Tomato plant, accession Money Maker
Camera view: horizontal (90 deg, fisheye); turntable rotation: 210 degrees
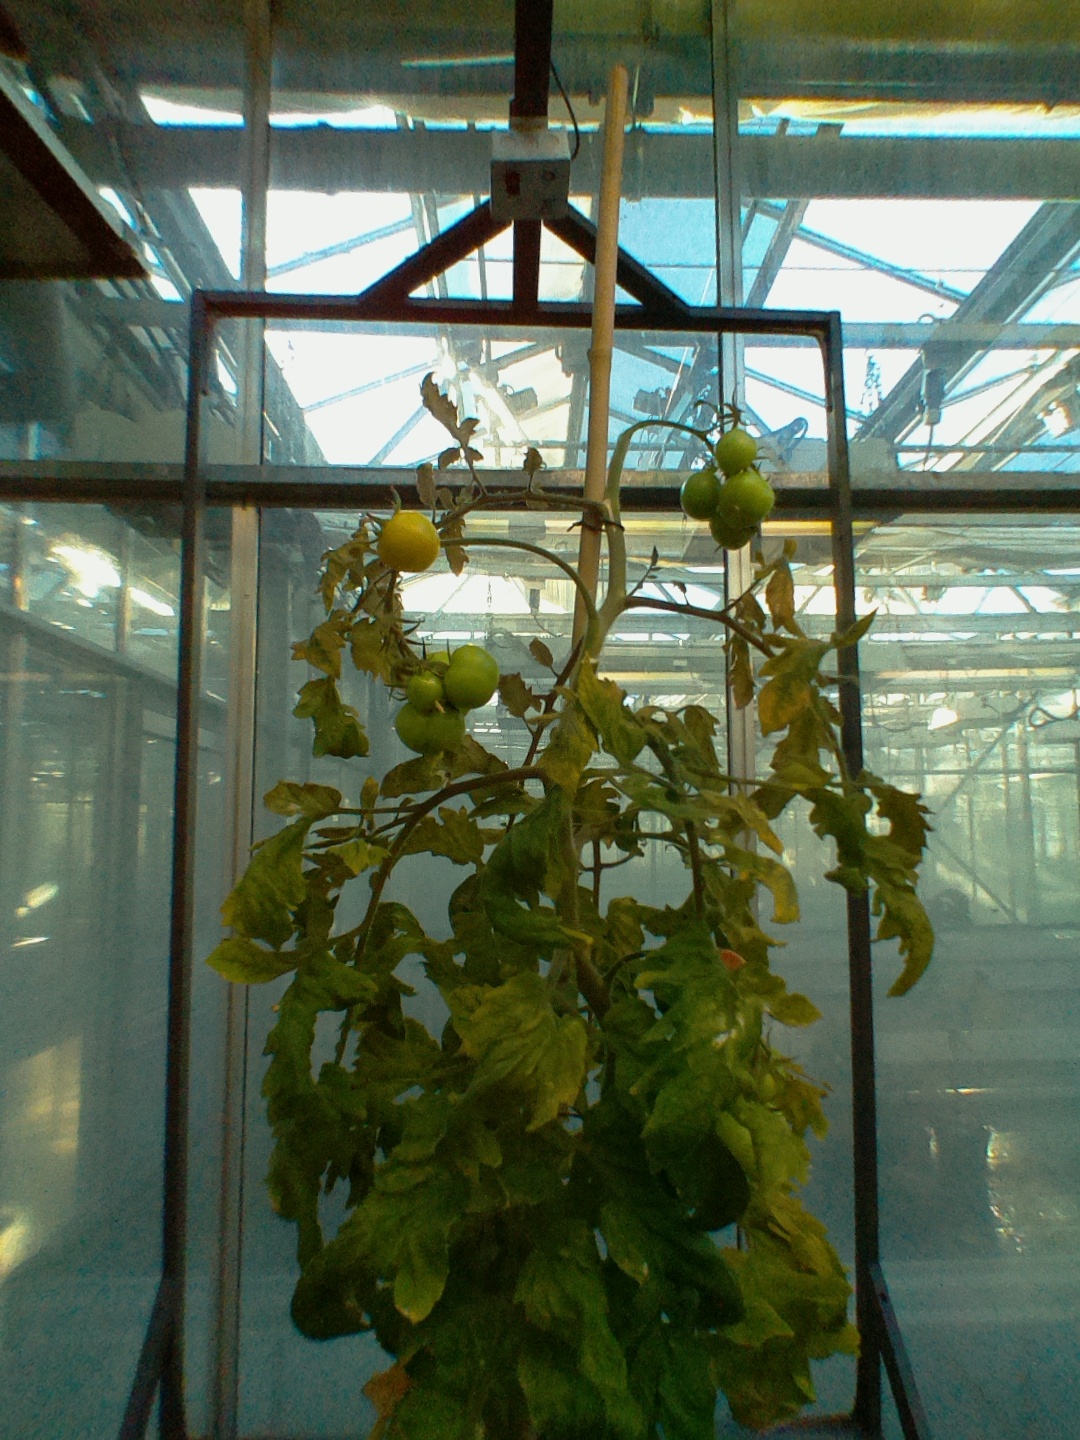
BBCH growth stage 81: 10%-20% of fruits show typical fully ripe color